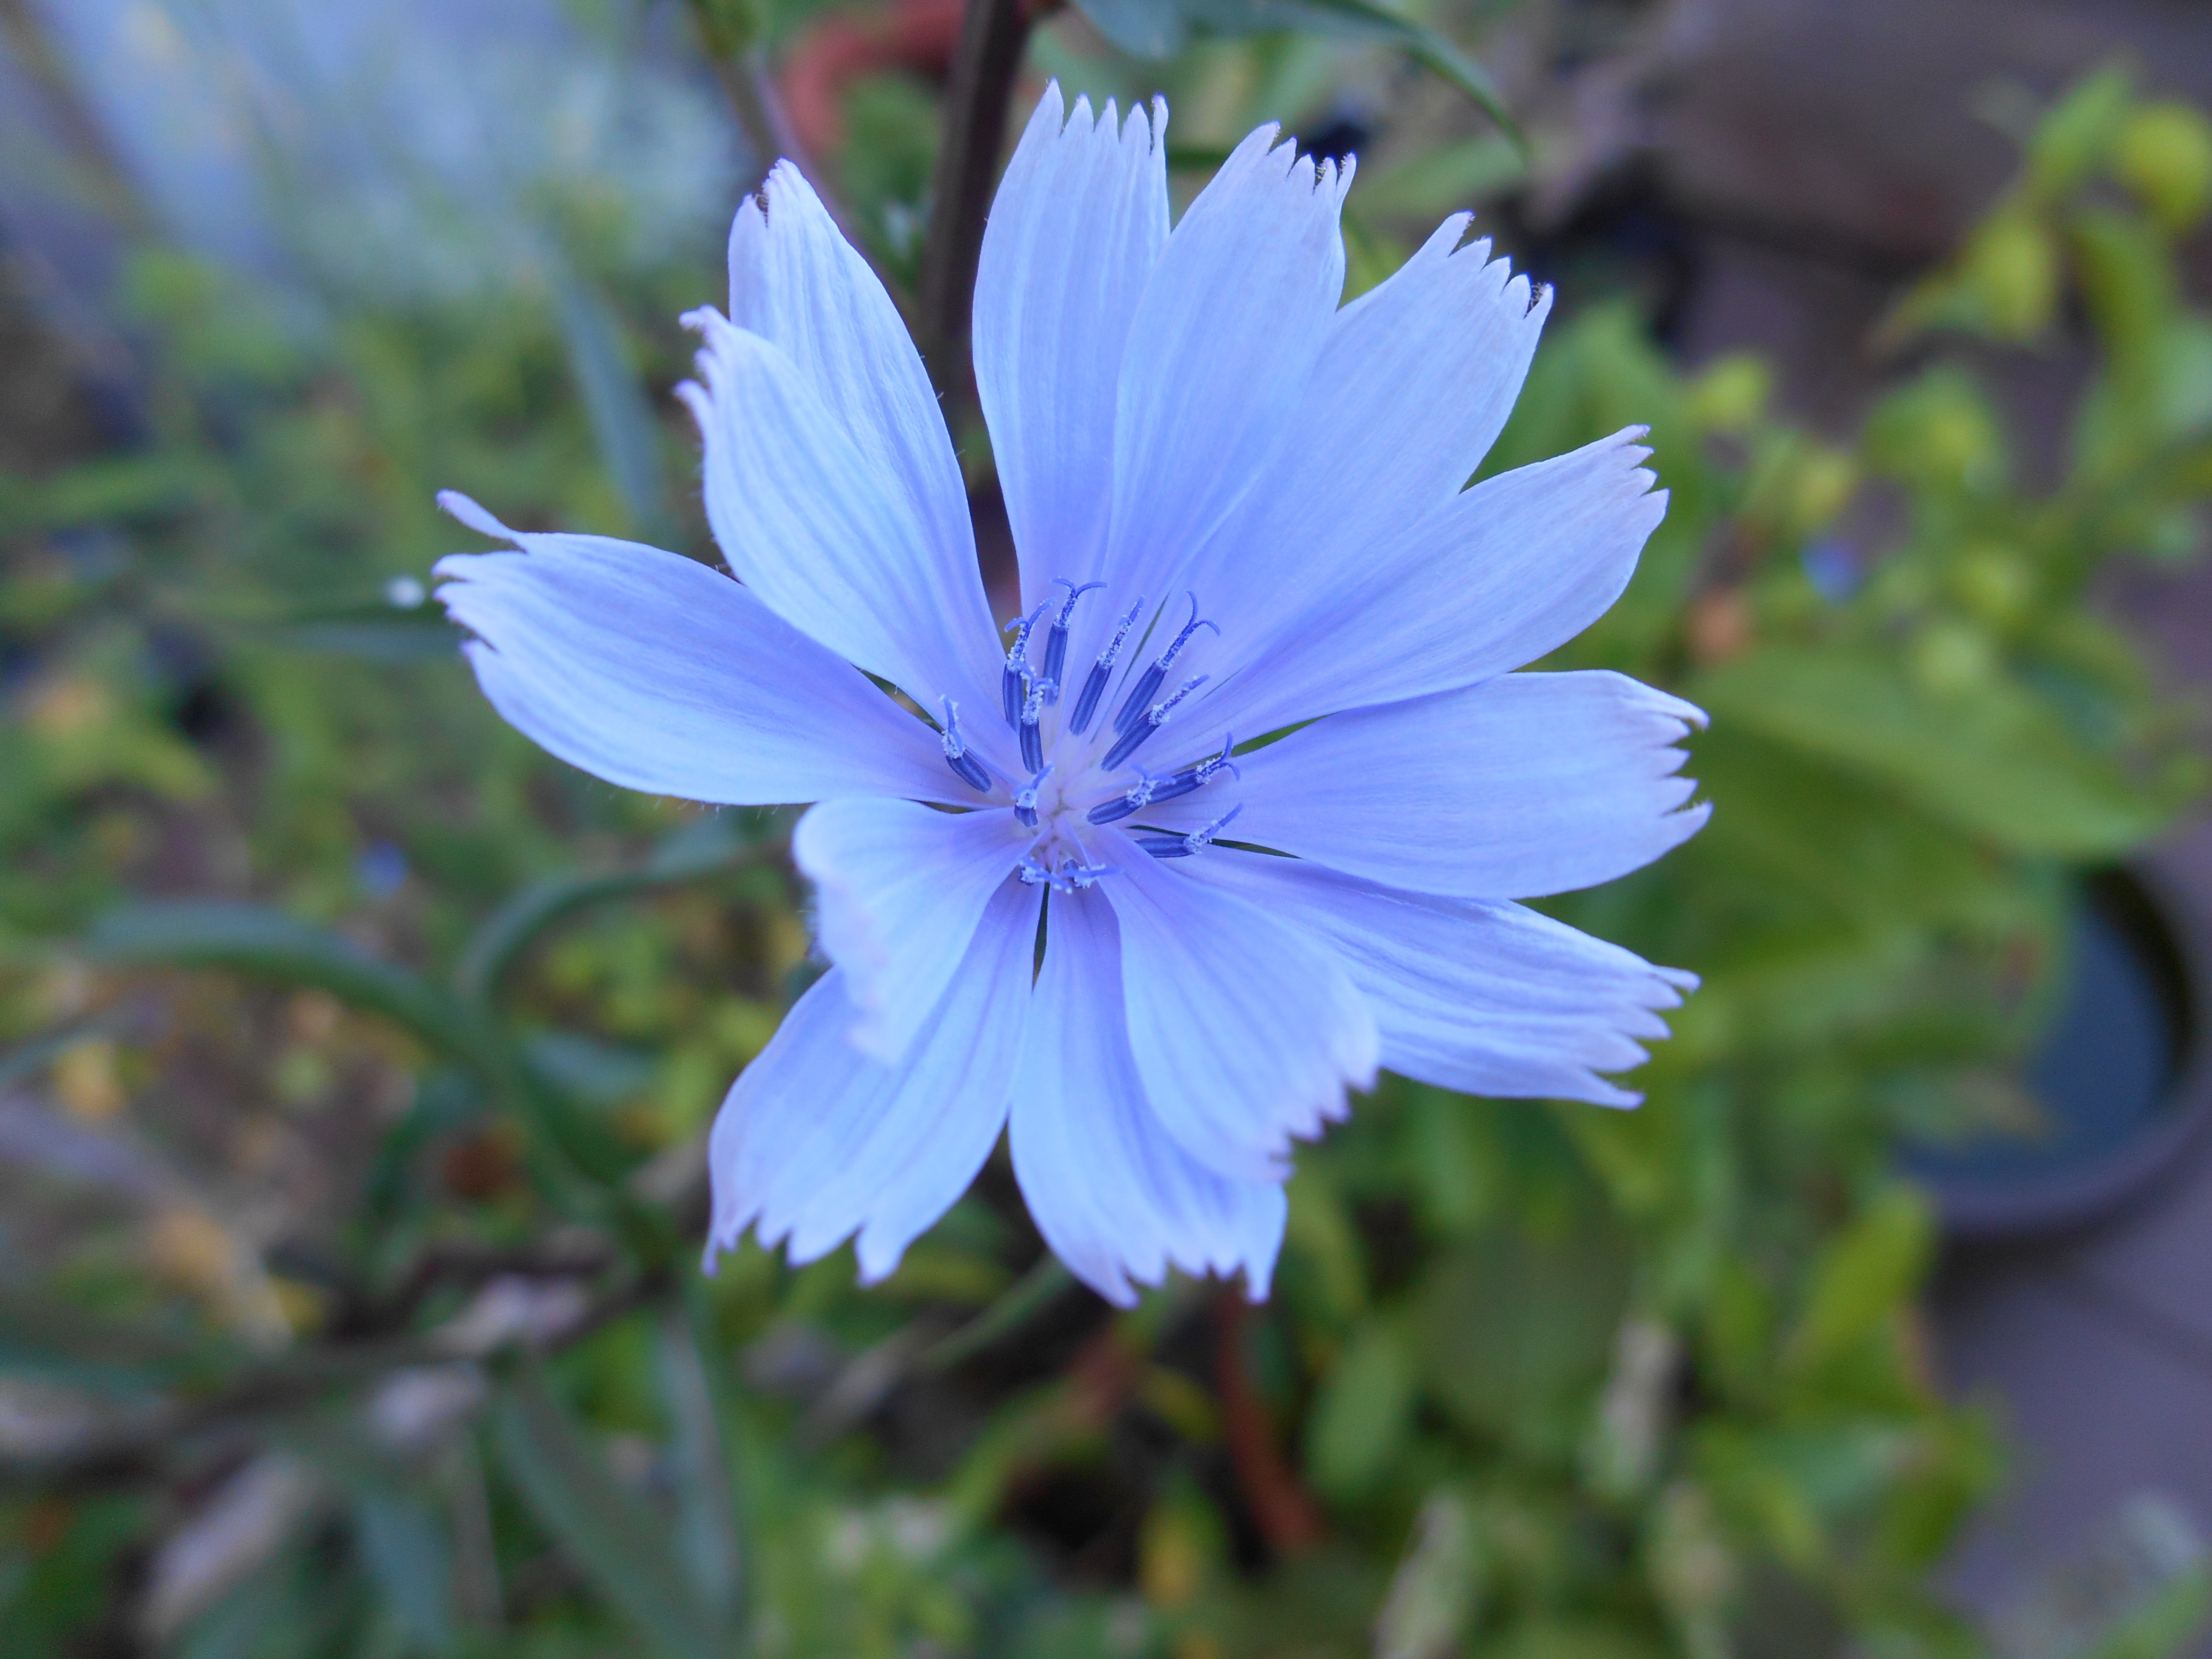
plant, flower, petal, summer, food, herb, produce, vegetable, blue, garden, flora, lettuce, wildflower, flowers, chicory, macro photography, flowering plant, herbaceous plant, land plant, leaf vegetable, vegetable flower